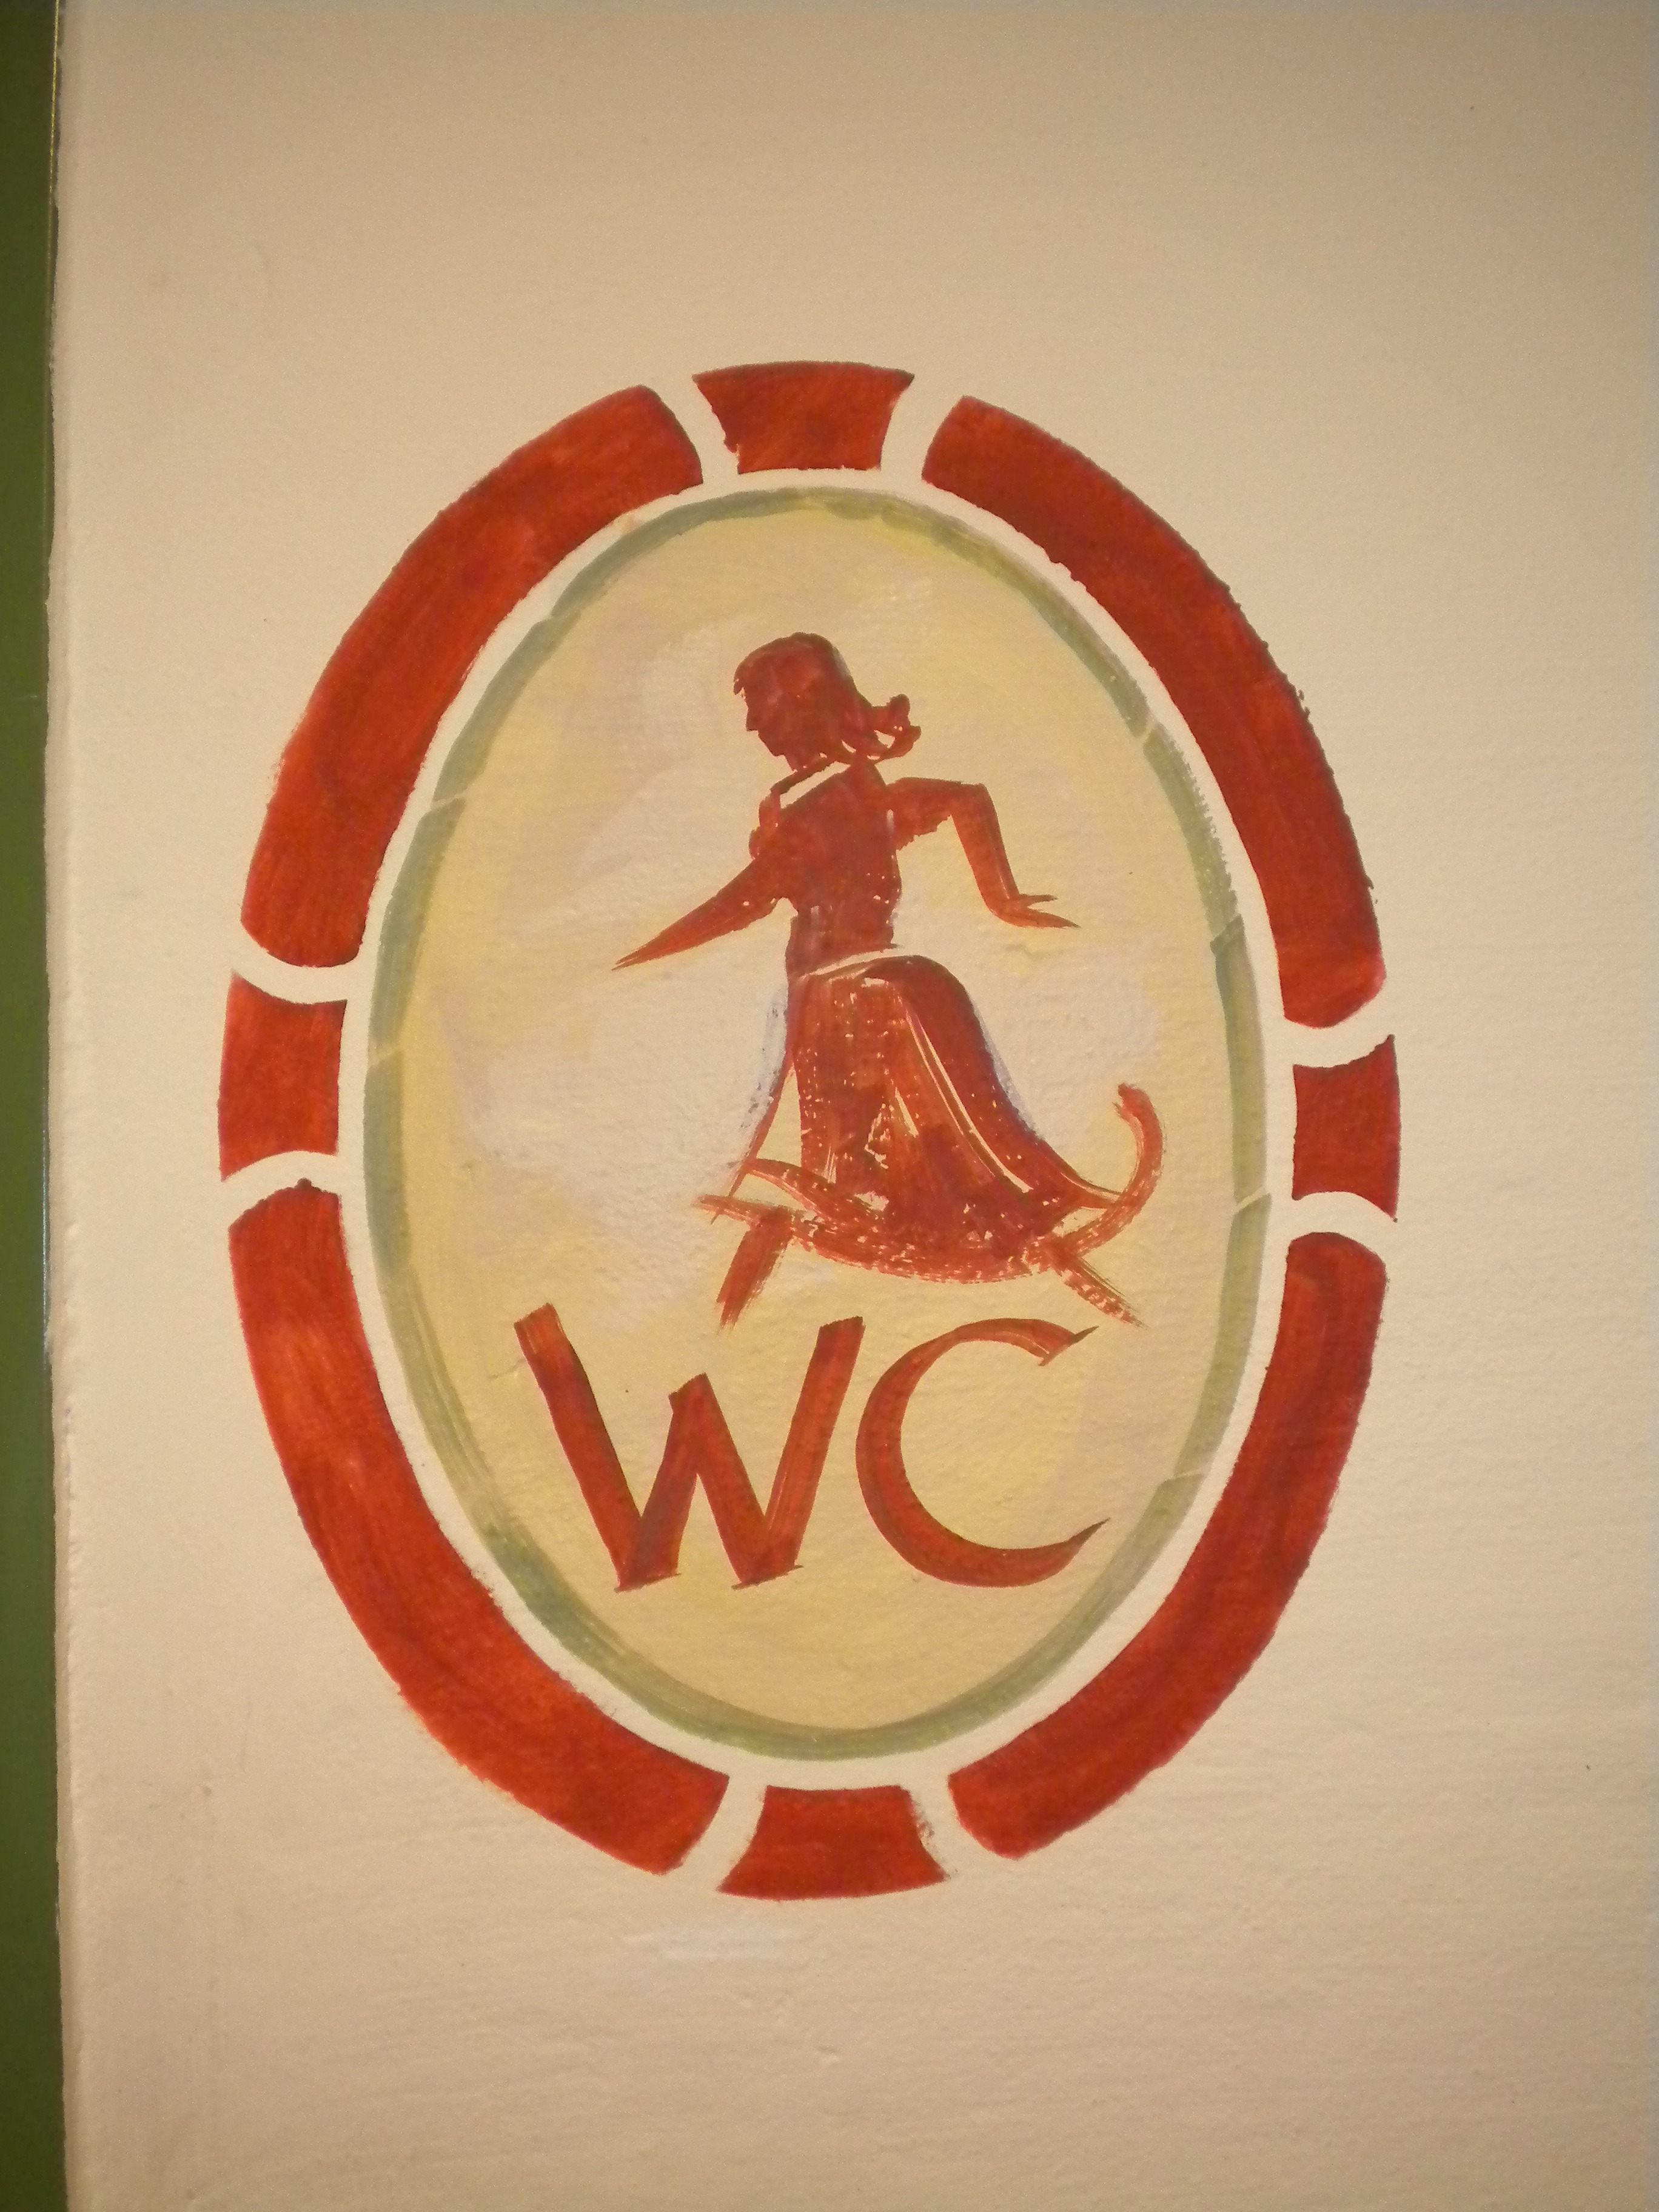
number, red, symbol, toilet, circle, art, illustration, wc, shape, loo, public toilet